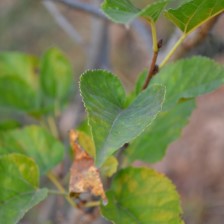
Variety: Kamphaengsaeng42